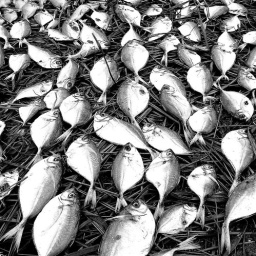
A bw crop from a shot of fish being dried before being sold on the market in Accra, Ghana